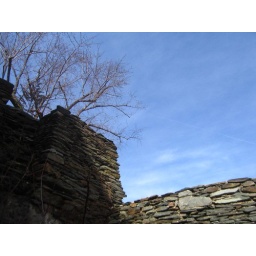
Brilliant blue sky over Harper's Ferry